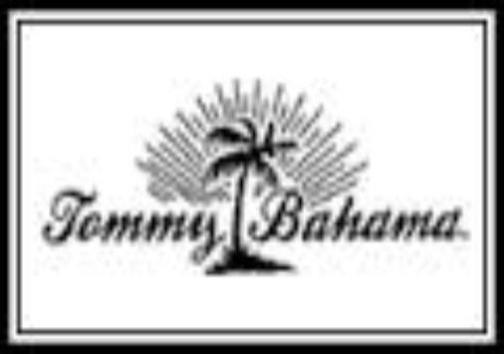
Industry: Clothes